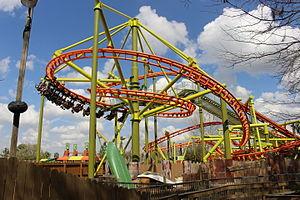
Wild Adventures est un parc à thèmes et un parc zoologique situé à 8 kilomètres de Valdosta, en Géorgie, aux États-Unis. Il est dirigé par Herschend Family Entertainment Corporation.
Belantis Vergnügungspark